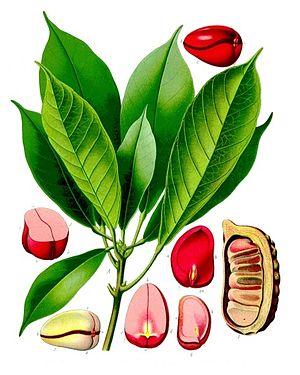
Les stomatophytes sont un sous-clade des embryophytes dans la classification phylogénétique du vivant. Ils regroupent les plantes portant, sur leurs feuilles, des ouvertures appelées stomates pour échanger les gaz respiratoires avec leur environnement, contrairement aux marchantiophytes, qui possèdent des pores aériens.
Cola est un genre de la famille des Malvaceae. C'est, entre autres, la même famille que le cacaoyer. Ces arbres produisent les noix de kola.
Cola acuminata est un arbre de la famille des Sterculiacées ou des Malvacées, originaire d'Afrique tropicale. C'est une des espèces de kolatiers qui produisent la noix de kola, au goût amer, très prisée en Afrique tropicale, pour ses vertus stimulantes et ses valeurs symboliques.